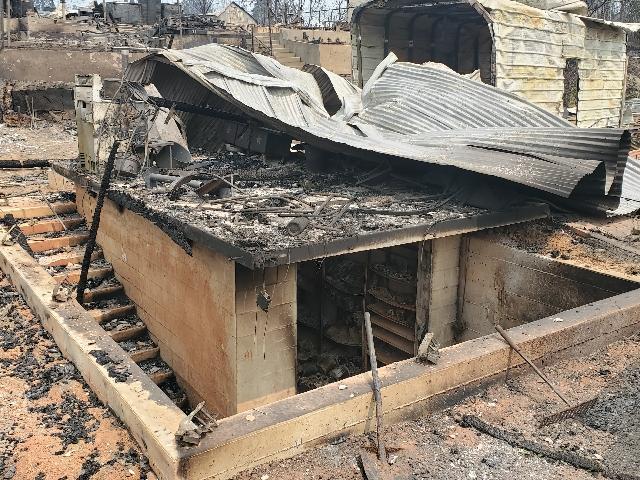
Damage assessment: destroyed